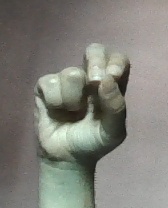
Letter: gaaf